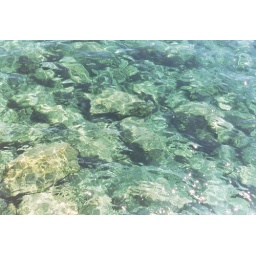
hmm, not be seen here, but there were many blue fish in the water.